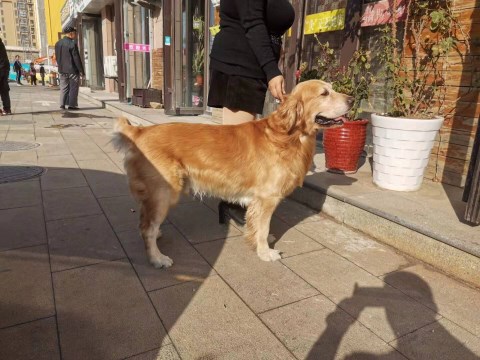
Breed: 5355-n000126-golden_retriever